KRON-TV

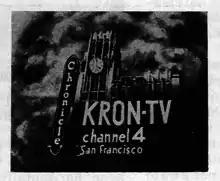
KRON's original logo, from 1949, depicted what would become its 50-year association with the "San Francisco Chronicle".

In 1948, the Federal Communications Commission (FCC) authorized a construction permit by the Chronicle Publishing Company, publishers of the "San Francisco Chronicle" daily newspaper, for a new television station in San Francisco, KRON-TV. Chronicle Publishing was founded by brothers Charles and Michael de Young. The company already owned radio station KRON-FM.